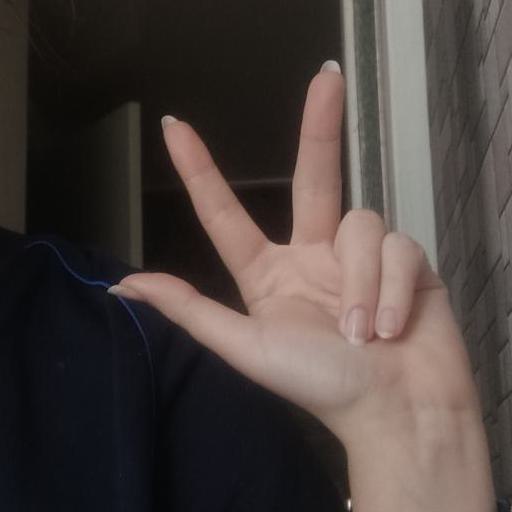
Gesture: three2